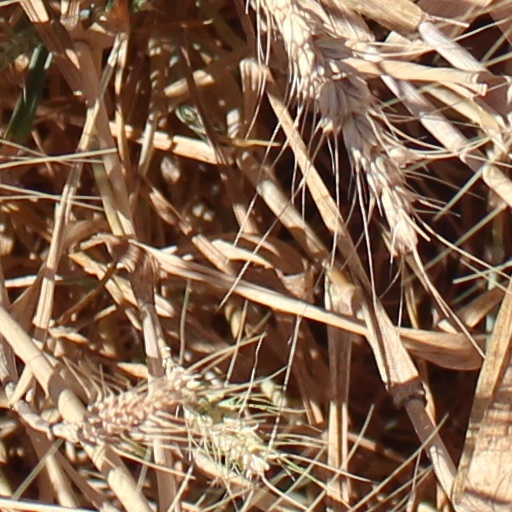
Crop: wheat